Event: Nepal Earthquake
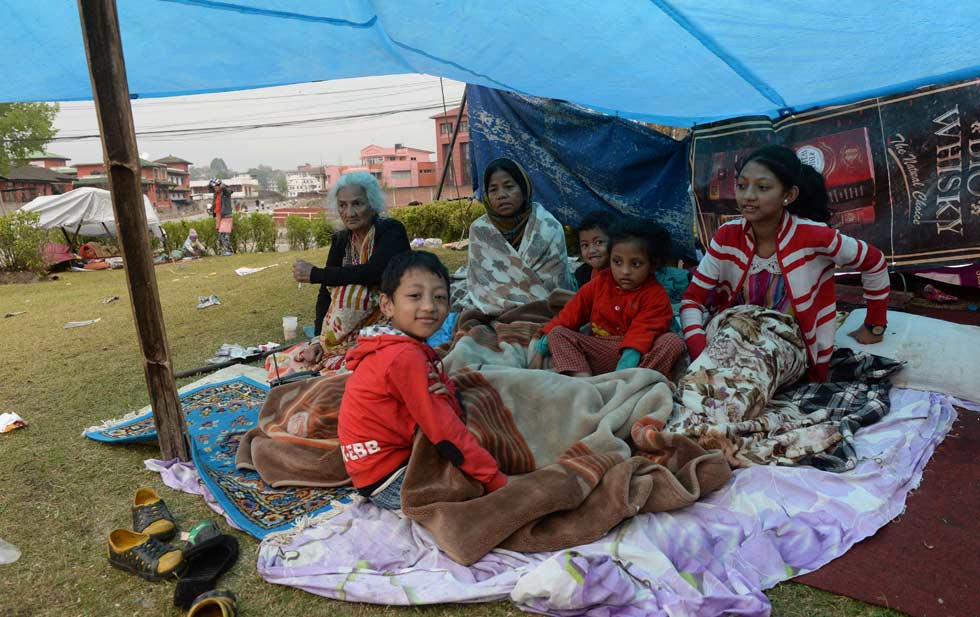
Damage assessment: no_damage